Question: Please indicate a possible affordance area of the banana that can be used for peeling
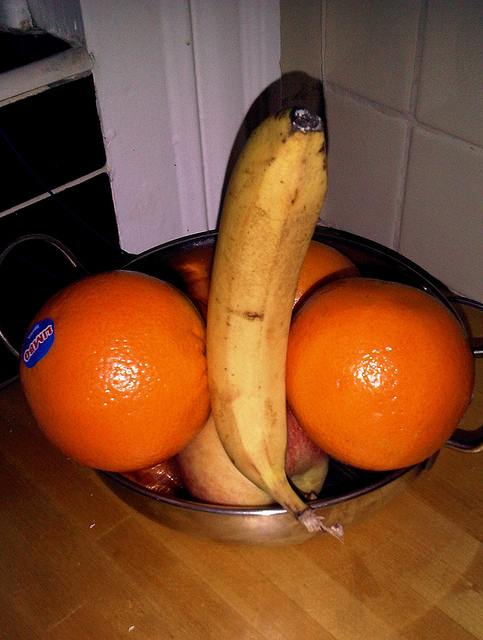
Answer: [213, 109.5, 329, 525.5]